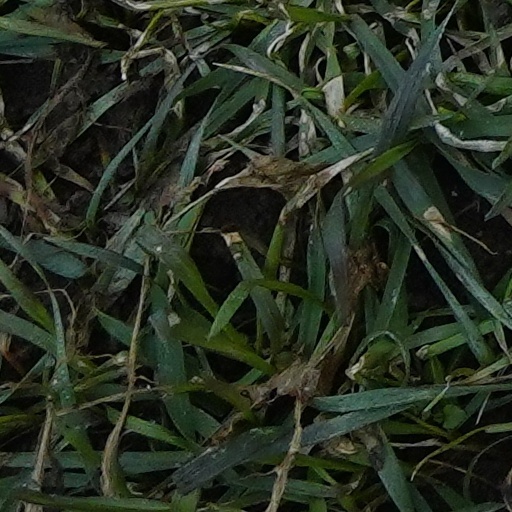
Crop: wheat